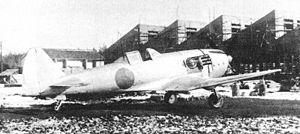
Le Nakajima Ki-87 était un chasseur-intercepteur japonais de haute altitude de la Seconde Guerre Mondiale. Il s'agissait d'un monoplan à aile basse avec un train classique équipé d'un moteur en étoile à turbocompresseur. N'étant jamais entré en service, aucun nom de code allié ne fut donné à l'avion.